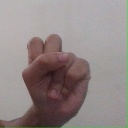
अक्षर: स